Lampaul-Guimiliau Parish close

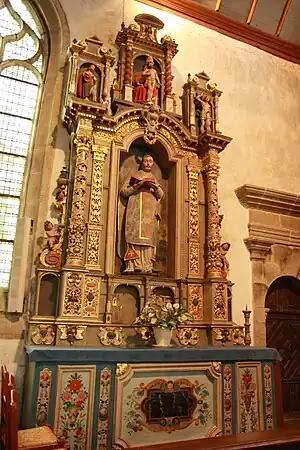
In the centre a depiction of Saint Mathurin. At the top left is Saint Roch, then the Holy Father presenting his son the risen Christ and on the top right, Saint Sebastian. In the empty niches below there had been an image of a bishop and depictions of pilgrims travelling to Emmaus but these are no longer there

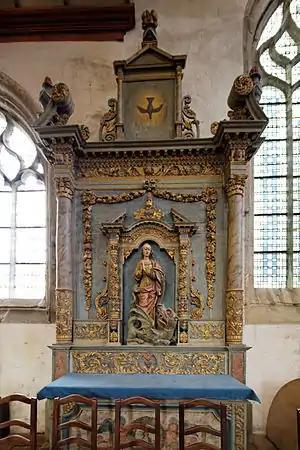
The altarpiece of Saint Marguerite

The saint is threatened by a demonic creature but tramples on it. A symbol of the victory of good over evil.